Barnstable County Courthouse

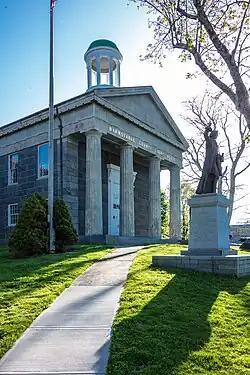
Barnstable County Courthouse in 2014

The Barnstable County Courthouse is an historic courthouse at 3195 Main Street in Barnstable, Massachusetts. The two-story Greek Revival building was built in 1831 to a design by architect Alexander Parris. It is built mostly out of Quincy granite, although its front portico and fluted Doric columns are made of wood fashioned to look like stone. The building has been expanded five times between 1879 and 1971, with each addition made in a style sensitive to its original styling, and its main courtroom features original Federal styling. The building was listed on the National Register of Historic Places in 1981, and included in the Old King's Highway Historic District in 1987. The Barnstable Superior Court is located in the building.